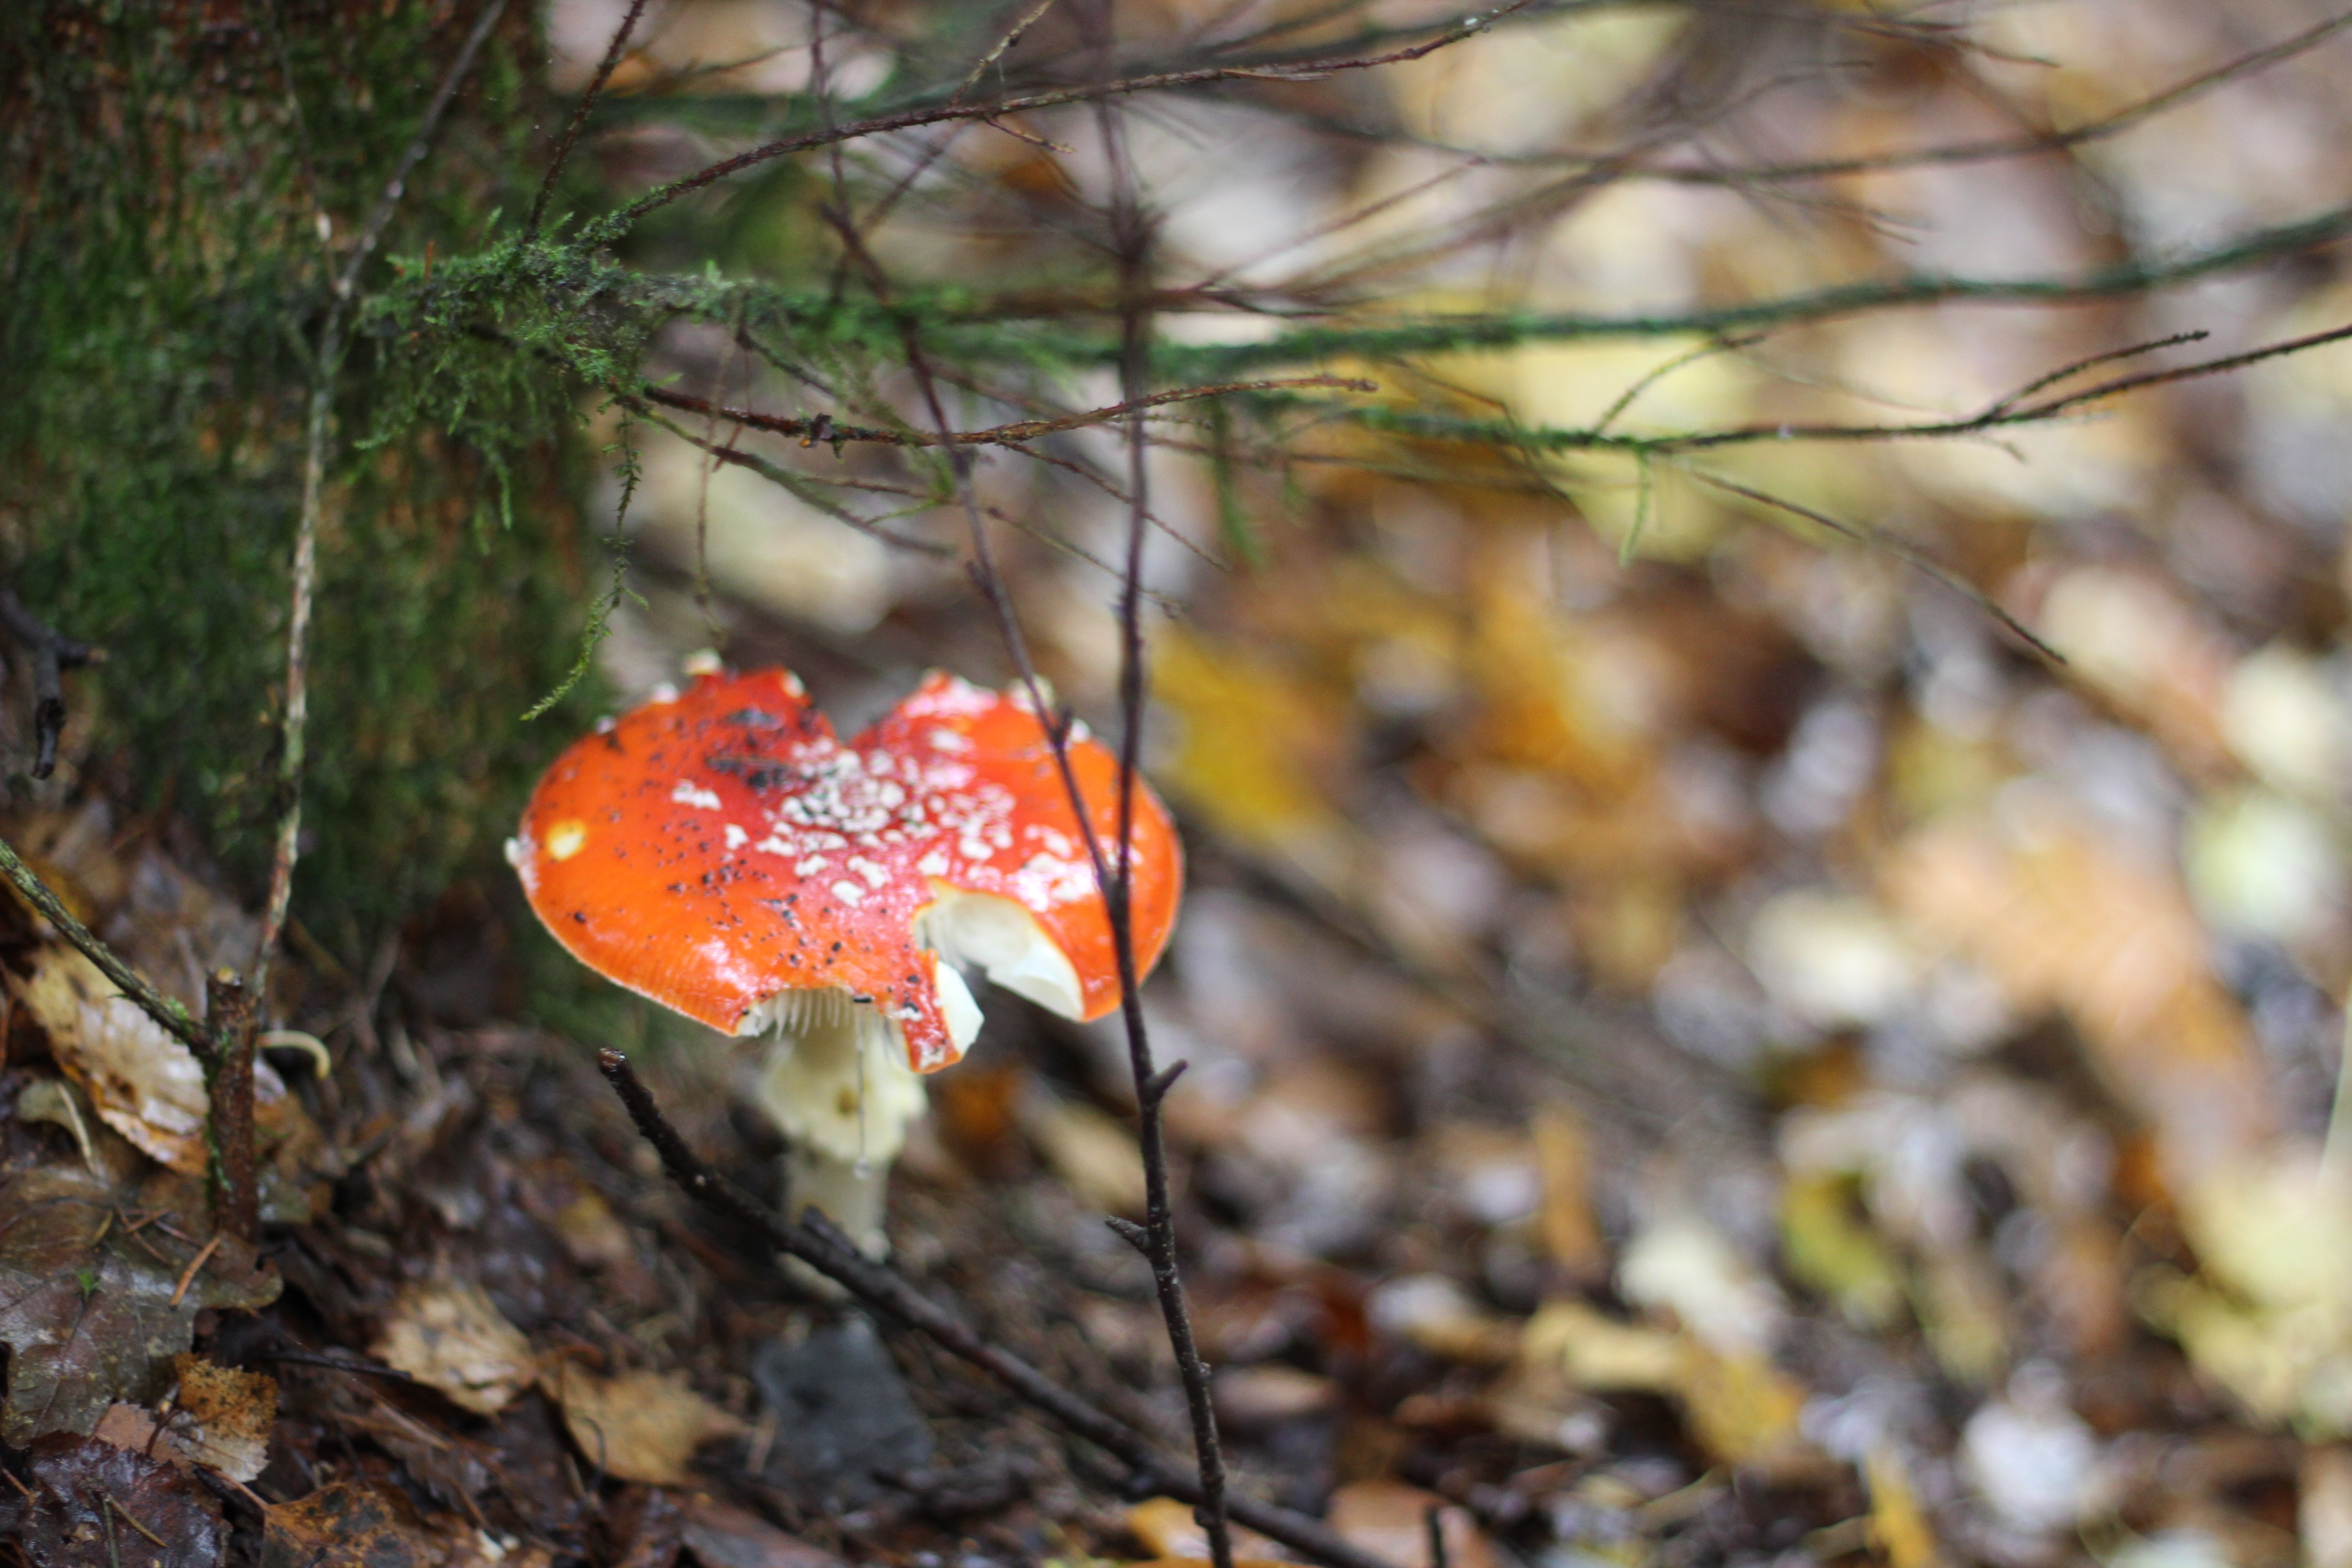
tree, nature, forest, branch, plant, leaf, flower, autumn, botany, flora, season, fauna, fungus, woodland